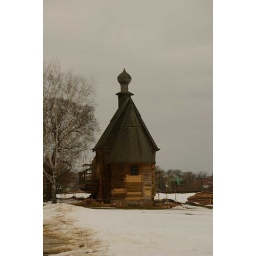
A traditionnal wooden house in Suzdal, Russia